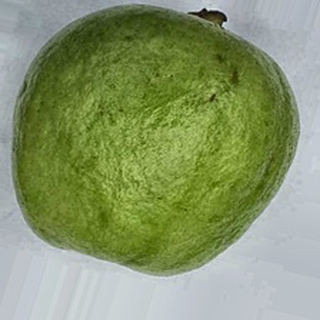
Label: healthy_guava